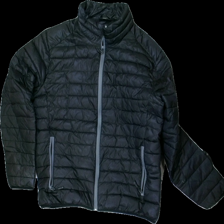
View: front
Type: Blazer
Category: Men
Brand: Not in the list
Brand text on label: Tuxer
Colors: Black
Material: 51% Nylon 49% Polyester
Cut: Regular
Size: XL
Damage: hole
Damage location: bottom right
Damage 2: stain
Damage 2 location: middle right
Price range: <50
Recommended usage: Export
Description: Black jacket